Bhangmeter

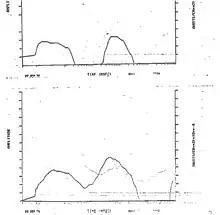
Bhangmeter data collected during the Vela incident in 1979.

The Vela satellites were the first space-based observation devices jointly developed by the U.S. Air Force and the Atomic Energy Commission. The first generation of Vela satellites were not equipped with bhangmeters but with X-ray sensors to detect the intense single pulse of X-rays produced by a nuclear explosion. The first satellites which incorporated bhangmeters were the Advanced Vela satellites.